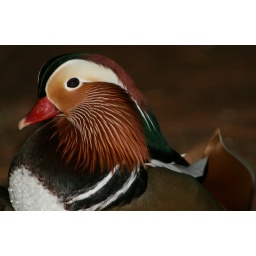
a resident of lake tomahawk in black mountain N.C.